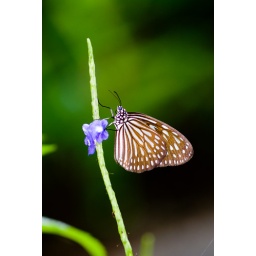
A butterfly stops and stands on green grass in natural setting, wildlife of singapore